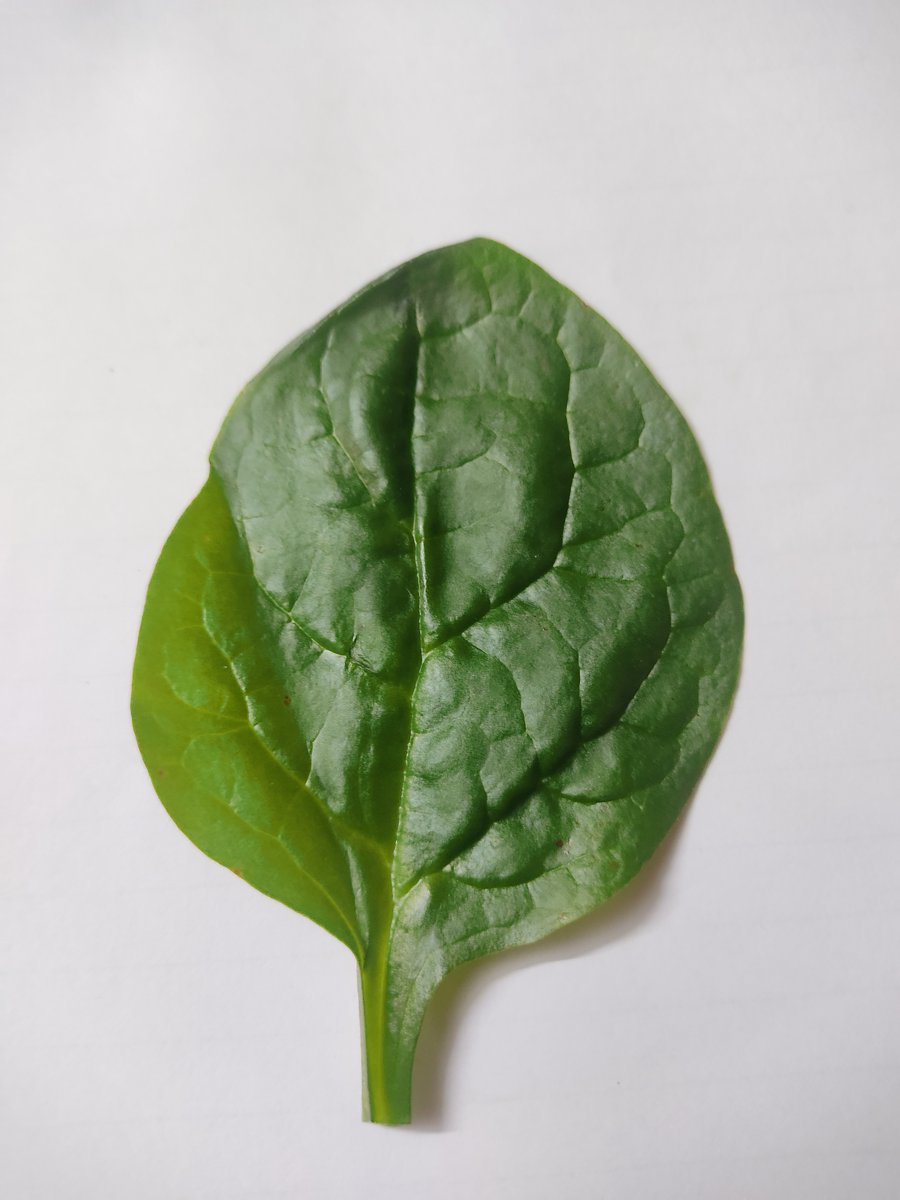
Label: Healthy-Leaf